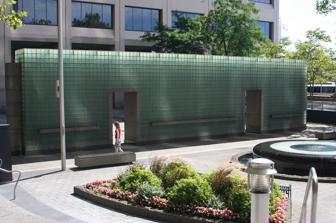
Building: Vietnam Veterans Plaza
Country: United States of America
Year built: 1985
Plaza in Manhattan, New York Vietnam Veterans Plaza United States For New York City veterans of the Vietnam War Established May 4, 1985 ( 1985-05-04 ) Location 40°42′09″N 74°00′35″W / 40.7025°N 74.009722°W / 40.7025; -74.009722 Financial District, Manhattan Designed by Peter Wormser, William Fellows, and Joseph Ferrandino TVA Memorial Day Ceremony at Vietnam Memorial TVA Memorial Day Ceremony at Vietnam Memorial Vietnam Veterans Plaza is an American memorial plaza in Manhattan , New York . It honors New York City citizens who served during the 20th-century Vietnam War . Description and history Located in the Financial District in Lower Manhattan , it lies on a trapezoidal parcel of land that was formerly a roadway named Coenties Slip . The slip road was used from the 17th century by Dutch sailors between journeys. The slip was filled in 1835, and it then became Jeannette Park in 1884, dedicated to the ill-fated Jeannette of the Jeannette expedition . Horticulturist Samuel Parsons was responsible for laying out the garden in 1886. By the mid-20th century, city planner Robert Moses had rebuilt the park with "horseshoe pitches and tennis, paddleball, handball, and shuffleboard courts all arranged around a tear-shaped asphalt plaza with a flagpole". As part of the construction of the neighboring 55 Water Street , Paul Friedberg was commissioned to redesign the land in 1971, to which he added the amphitheater fountain. Initially, 55 Water Street's owners were responsible for maintaining the park, which was paved in brick similar to the Elevated Acre plaza next to the building. In 1982, plans were unveiled to redevelop Jeannette Park into a memorial for veterans of the Vietnam War . The architects Peter Wormser and William Fellows and the writer Joseph Ferrandino won a competition to design it. The Vietnam Veterans Memorial Commission raised private donations of $2.5 million ($1 million from Donald Trump , who served as co-chairman of the commission) to finance the memorial in 1983. The park was officially renamed Vietnam Veterans Plaza on July 20, 1983. The next year, it was announced that the plaza would contain a memorial wall, similar to that at the Vietnam Veterans Memorial but made of glass blocks. It was dedicated on May 6, 1985, by then-mayor Edward I. Koch to honor the 1,741 citizens of the city who died during the Vietnam War and the 250,000 men and women who served between 1964 and 1975. Mayor Rudy Giuliani rededicated the plaza on November 9, 2001, following the September 11, 2001, attacks , as it underwent a $7 million restoration. A new ceremonial entrance was added providing access from Water Street to South Street and a black granite fountain placed at the center. The "Walk of Honor" contains 12 polished granite pylons with the names of all 1,741 people who died. In the future, the park may be the site of an entrance to a Second Avenue Subway station under Hanover Square . See also List of buildings, sites, and monuments in New York City Footnotes